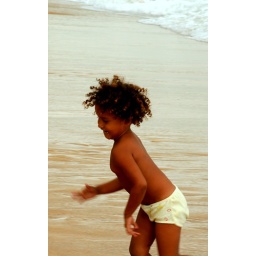
Went on a jeep tour today. This was a little girl playing in water at a beach we stopped at.